El Al

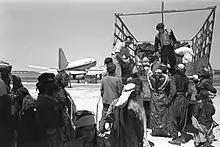
Kurdish Jewish Immigrants from Iraq leaving Lod Airport (1951)

A regular service to London was inaugurated in the middle of 1950. Later that year, El Al acquired Universal Airways, which was owned by South African Zionists.